Les Wexner

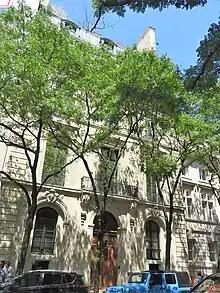
The Herbert N. Straus House on the Upper East Side

Wexner has been accused of failing to take action when complaints were raised against Epstein, after executives of L Brands reported in the mid-1990s that Epstein was abusing his power and connection to Wexner by posing as a recruiter for Victoria's Secret models. Maria Farmer contacted local and federal authorities about an assault she allegedly endured by Epstein and Ghislaine Maxwell while working as an artist-in-residence on Wexner's Ohio property in 1996. Within a year of Farmer's complaint, actress Alicia Arden filed a police report in Los Angeles detailing that Epstein had misrepresented himself as a recruiter for Victoria's Secret prior to another alleged assault.